Lunar pareidolia

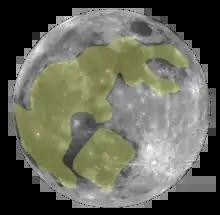

In Chinese culture, the rabbit in the Moon (a companion of Chang'e) is pounding medicine. Similarly, in Japan and Korea, popular culture sees a rabbit making mochi and tteok, respectively, in the Moon.